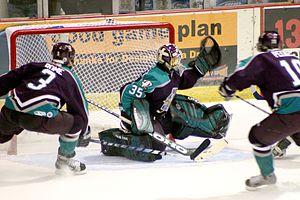
Ilia Nikolaïevitch Bryzgalov - en russe : Илья Николаевич Брызгалов, et en anglais : Ilya Bryzgalov - est un joueur professionnel russe de hockey sur glace évoluant au poste de gardien de but.
L'expression sports d'hiver est apparue à la fin du XIXᵉ siècle pouvant alors désigner les sports pratiqués l'hiver ou « ceux pratiqués exclusivement l'hiver en raison des conditions météorologiques, glace, neige, indispensables à son fonctionnement ». C'est la deuxième définition qui est aujourd'hui retenue avec pour origine le « modèle sportif s'appliquant aux activités physiques pratiqués dans les pays de neige et de glace, invention des gens du Nord c'est-à-dire l'Europe et l'Amérique du Nord avec un rôle prépondérant des Anglais dans la définition des sports ».